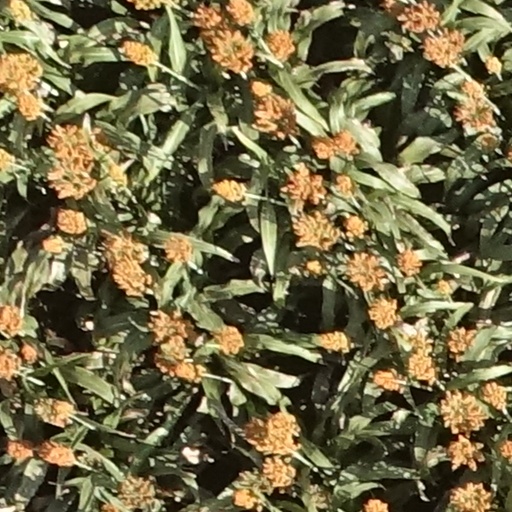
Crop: sorghum